Venezuela

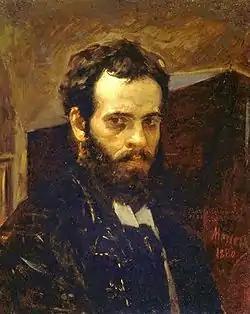
Antonio Herrera Toro, self portrait 1880

Venezuela has the largest oil reserves, and the eighth largest natural gas reserves in the world. Compared to the preceding year another 40.4% in crude oil reserves were proven in 2010, allowing Venezuela to surpass Saudi Arabia as the country with the largest reserves of this type. The country's main petroleum deposits are located around and beneath Lake Maracaibo, the Gulf of Venezuela (both in Zulia), and in the Orinoco River basin (eastern Venezuela), where the country's largest reserve is located. Besides the largest conventional oil reserves and the second-largest natural gas reserves in the Western Hemisphere, Venezuela has non-conventional oil deposits (extra-heavy crude oil, bitumen and tar sands) approximately equal to the world's reserves of conventional oil. The electricity sector in Venezuela is one of the few to rely primarily on hydropower, and includes the Guri Dam, one of the largest in the world.